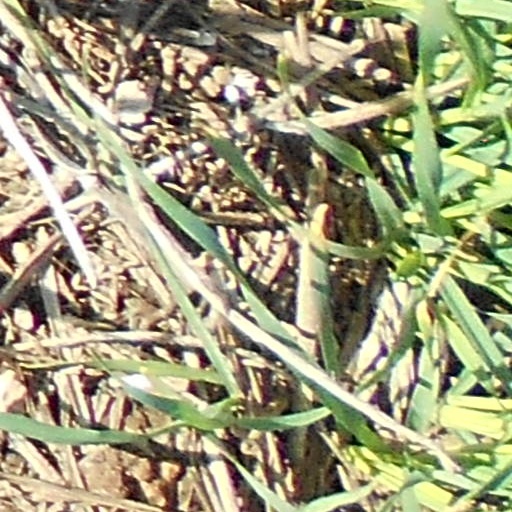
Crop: wheat